Vidyasagar Setu

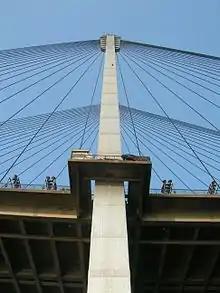
One of the four pylons of the Vidyasagar Setu

The bridge was designed by Schlaich Bergermann & Partner, and checked by Freeman Fox & Partners and Bharat Bhari Udyog Nigam Limited. Construction was carried out by the consortium of "The Braithwaite Burn and Jessop Construction Company Limited" (BBJ). The Hooghly River Bridge Commission (HRBC) was responsible for the commissioning operations of the bridge. Construction began on 3 July 1979, and the bridge was commissioned on 10 October 1992 by the Hooghly River Bridge Commission.